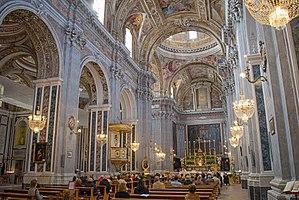
La basilique Santa Maria degli Angeli a Pizzofalcone est une église basilicale de Naples située sur la colline de Pizzofalcone, dans le cœur historique de la ville et le quartier de San Ferdinando. Elle ne doit pas être confondue avec l'église Santa Maria degli Angeli alle Croci.